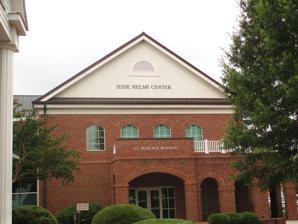
Building: Jesse Helms Center
Country: United States of America
Year built: 2001
American museum Jesse Helms Center The Helms Center Established 1994; current building 2001 Location Wingate , North Carolina Director Bill Cobey Website www.jessehelmscenter.org The Helms Center is built of brick and, at the entrance, circular plate class. The restoration of Helms' U.S. Senate office The Jesse Helms Center , located in Wingate , North Carolina and named for its founder, U.S. Senator Jesse Helms , is a repository of Helms' papers, letters, speeches, transcripts of his televised editorials for WRAL-TV , books of faith, and a replica of his Senate desk and office. There are also campaign materials, such as polling information, walled editorial cartoons, and advertisements. Since 1995, the President of the Jesse Helms Center has been John Dodd. The organization is governed by a board of directors. The Helms Center was established in 1994, after Helms rejected requests that his papers be left to an Ivy League university. He instead deposited the material with his home-county Wingate University , a private institution which he had once attended. In 2001, the center opened as a 3.3 million [ clarification needed ] , two-story brick and glass structure situated next to the Wingate Town Hall. The Helms Center hosts a center-sponsored lecture series with such notable participants as former British Prime Minister Margaret Thatcher , former United States Secretary of State Condoleezza Rice , and the Dalai Lama of Tibet . The center sponsors the annual Helms Foreign Relations School, which consists of two days of classes held near Washington, D.C. Helms and Nathaniel Macon , who is honored with an exhibit at the Helms Center, are the only North Carolina senators ever to chair the Senate Foreign Relations Committee . References